John Albert Johnson

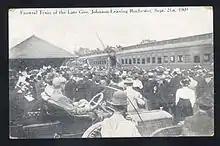
Governor Johnson's funeral train leaving Rochester, Minnesota

Johnson was the first of three governors to die in office. Governor Winfield Scott Hammond was the second, after suffering a stroke in 1915. Floyd B. Olson was the third and most recent, dying of cancer in 1936.